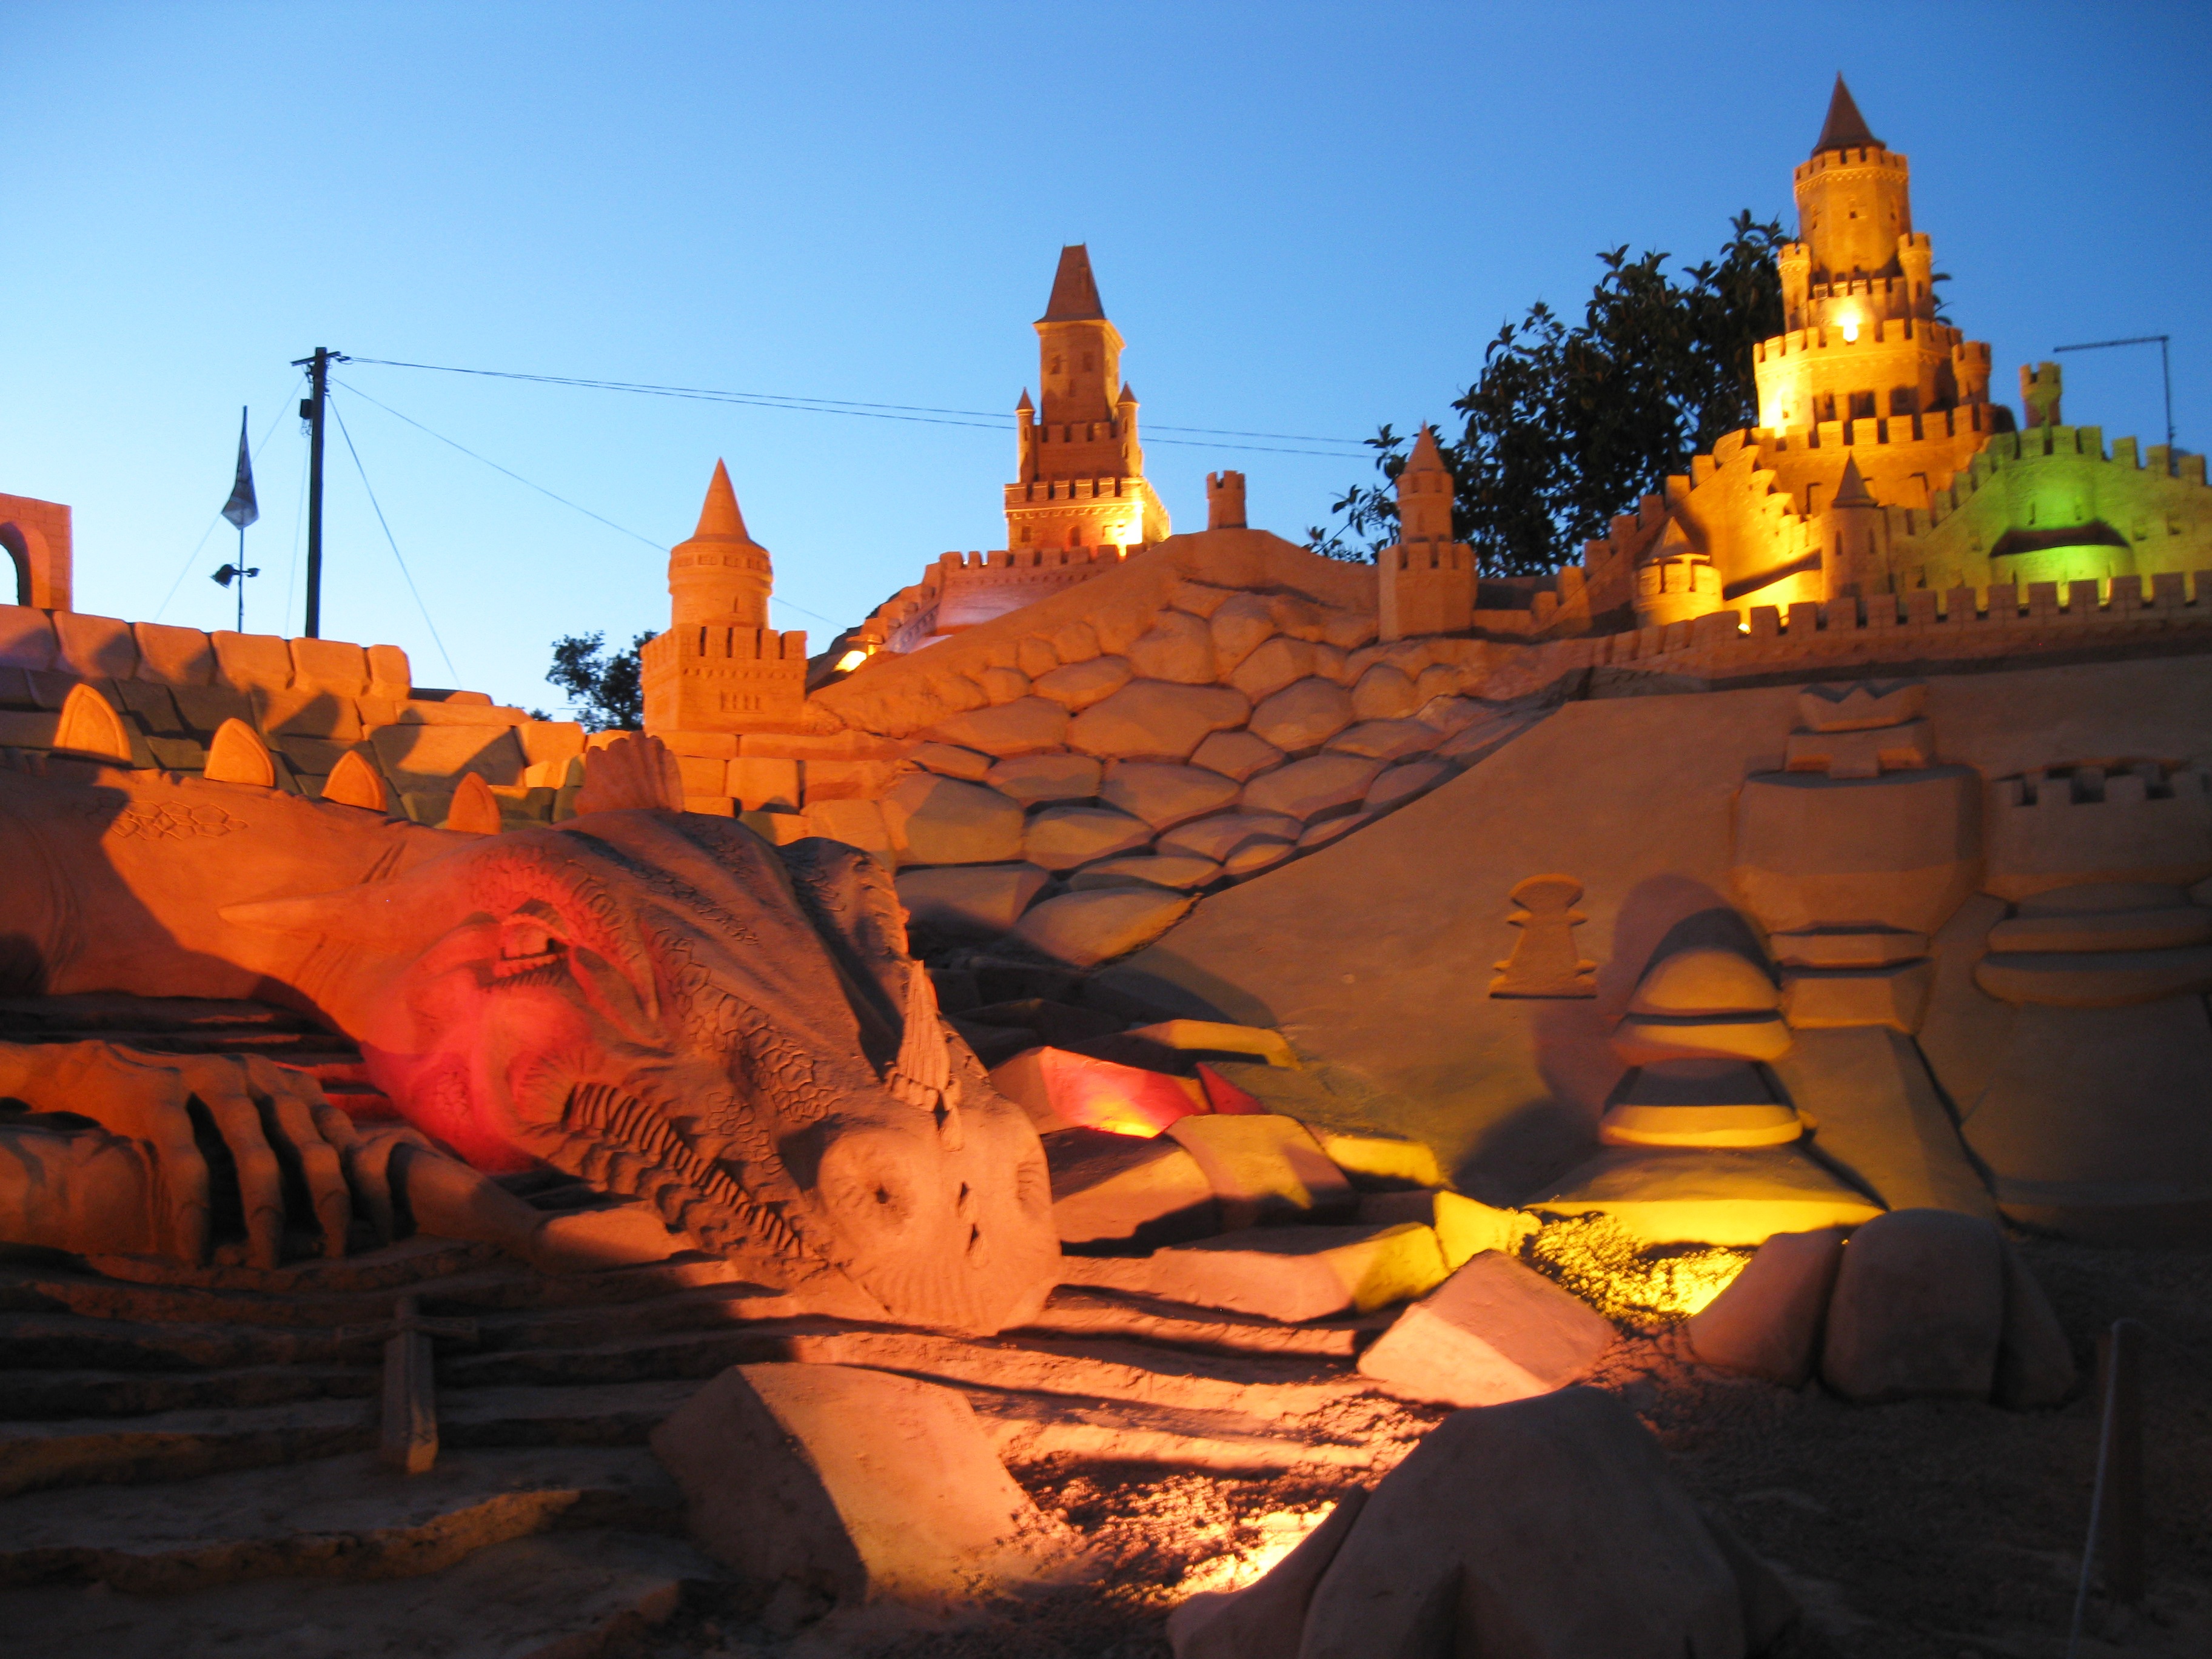
sand, sunset, evening, reflection, castle, artwork, sculpture, art, temple, portugal, sandburg, sand sculpture, fiesa